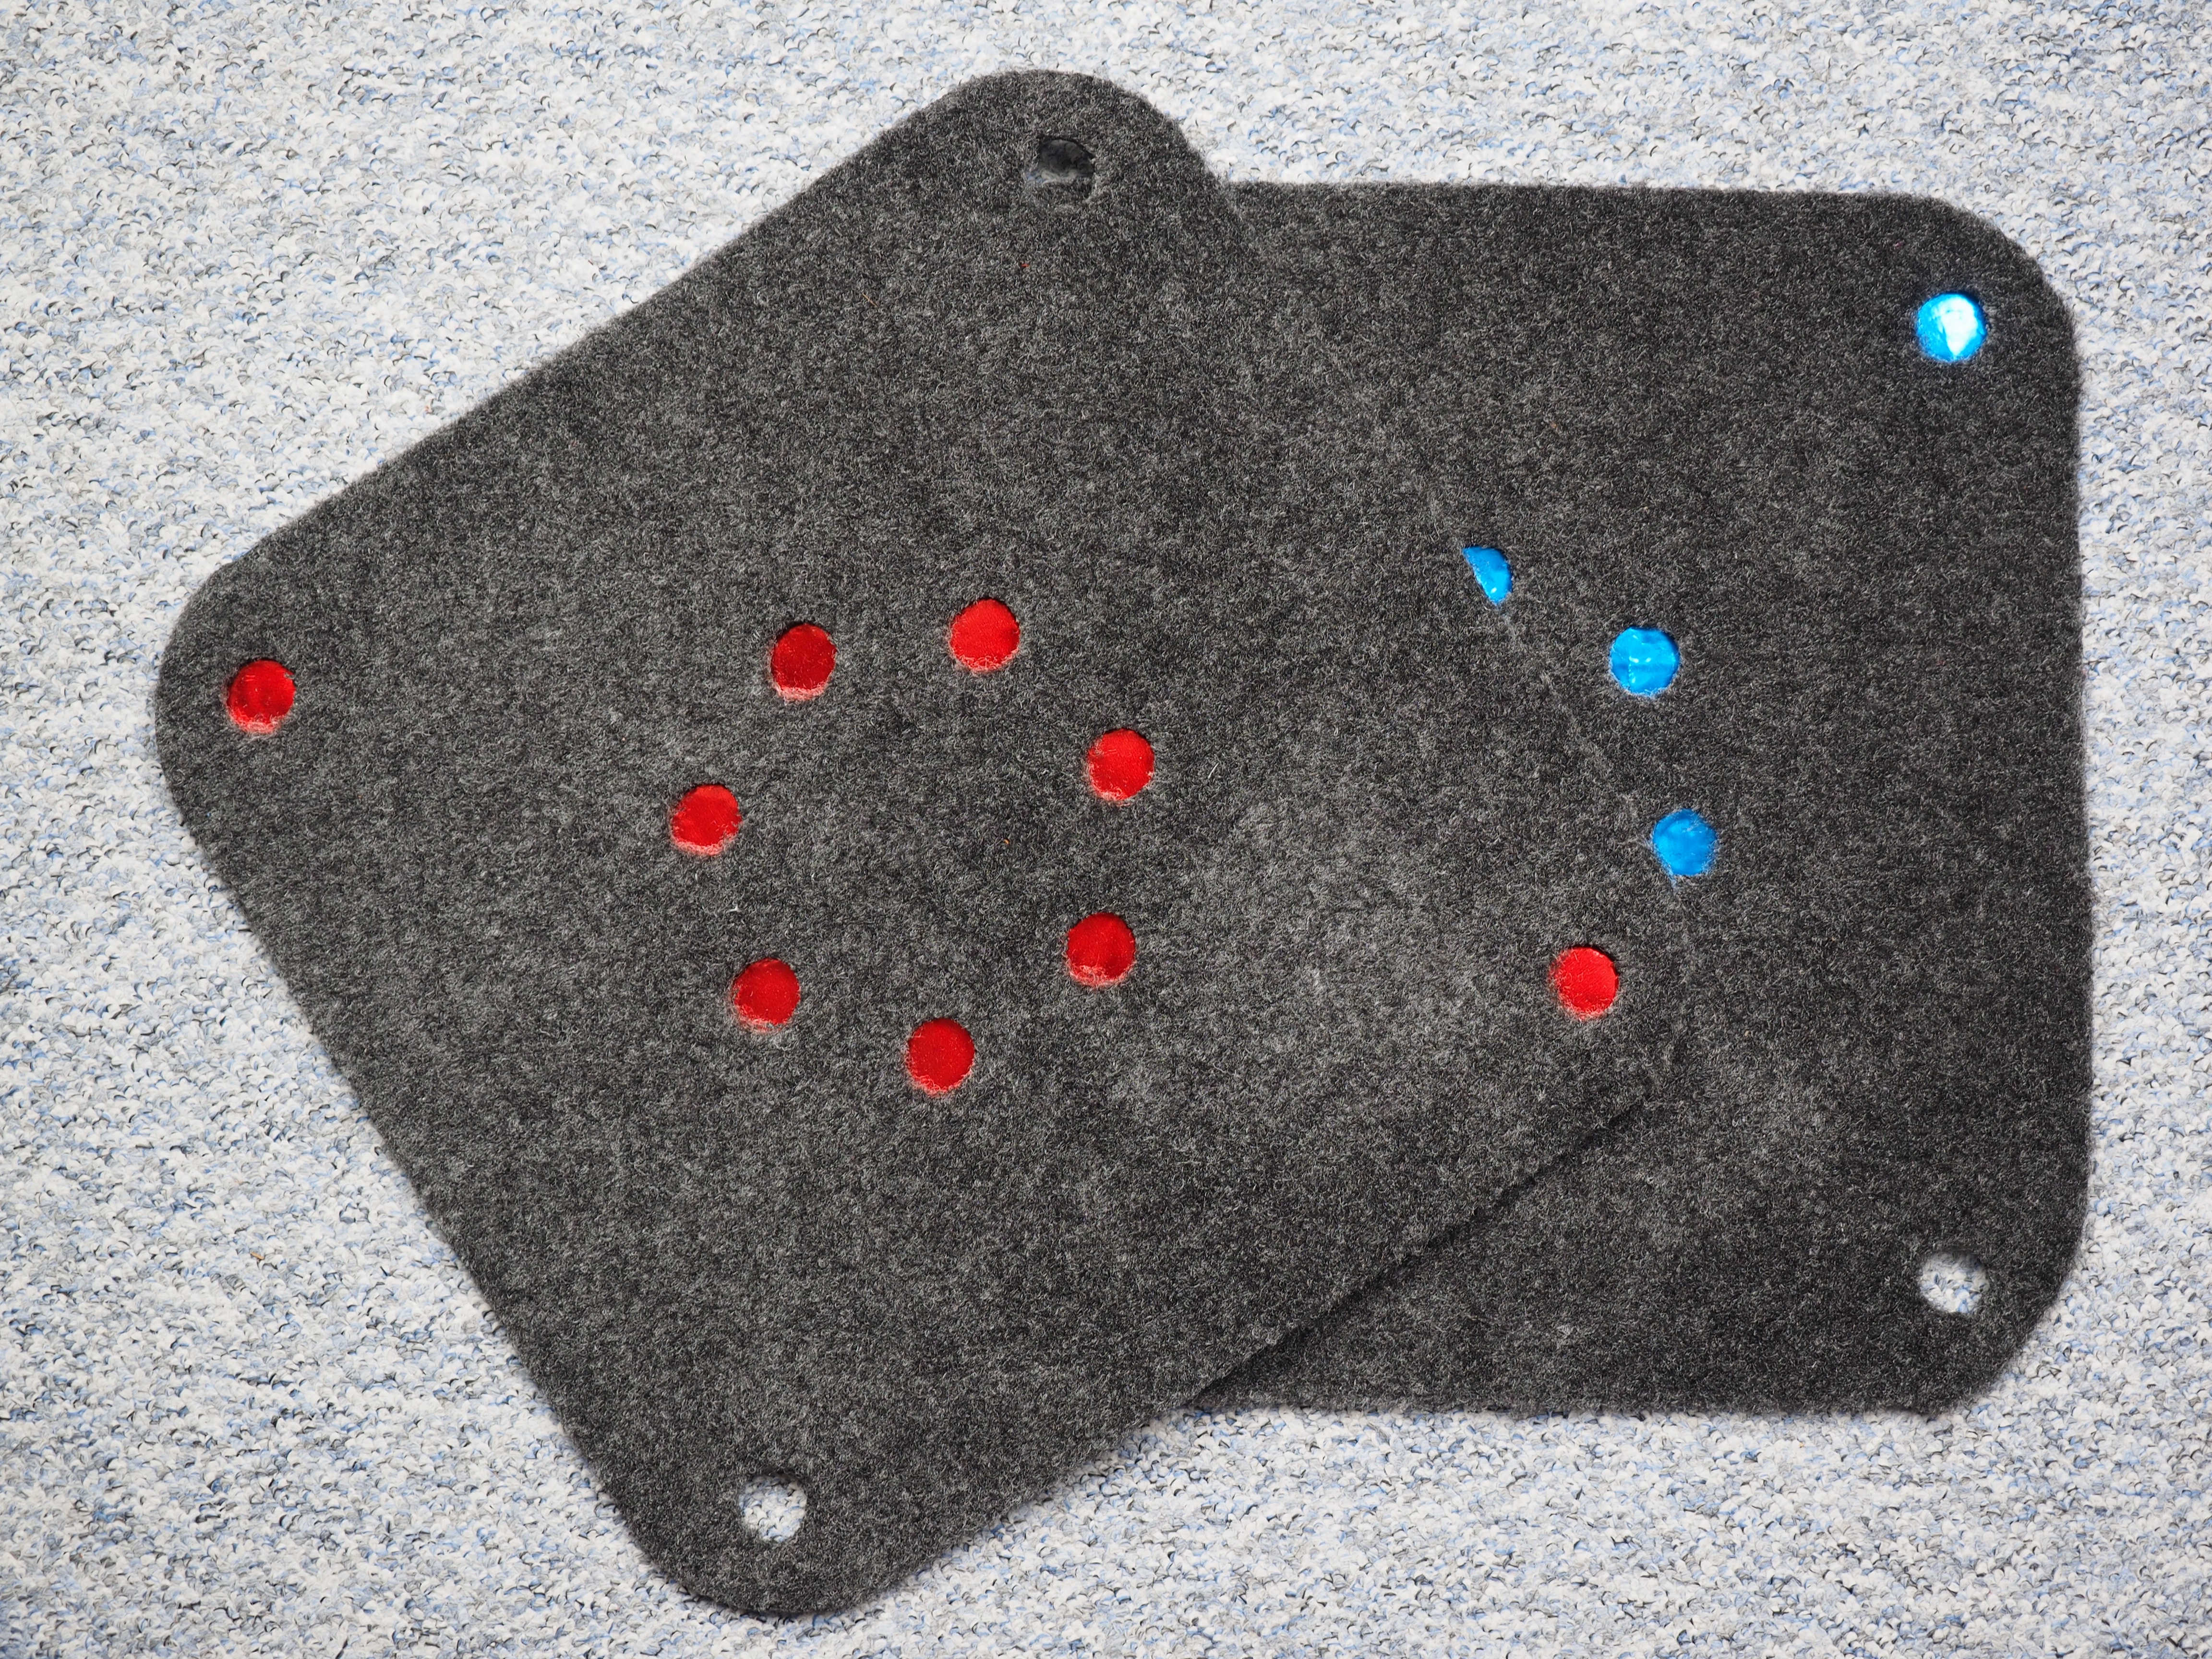
red, blue, mat, carpet, document, felt, flooring, seat cushions, chair cushion, seat pad, felt pad